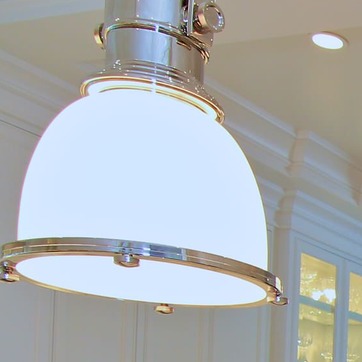
Material: glass